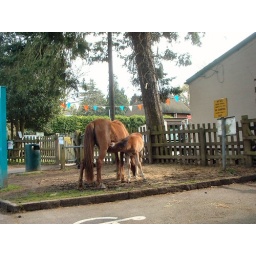
A horse and foal in the car park in the tiny village of Burley in the New Forest...